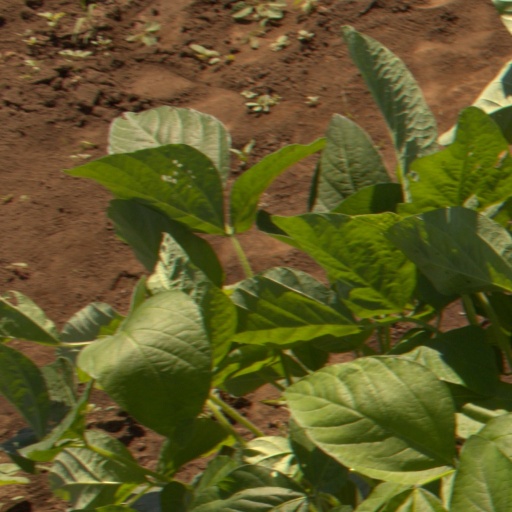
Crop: soybean